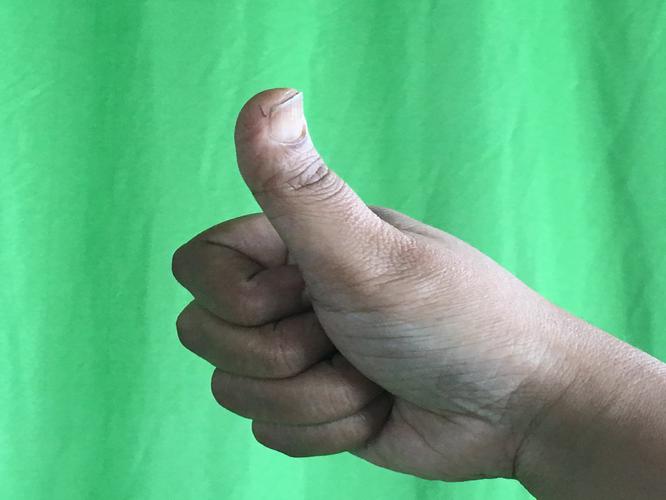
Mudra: Sikharam
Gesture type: single_hand